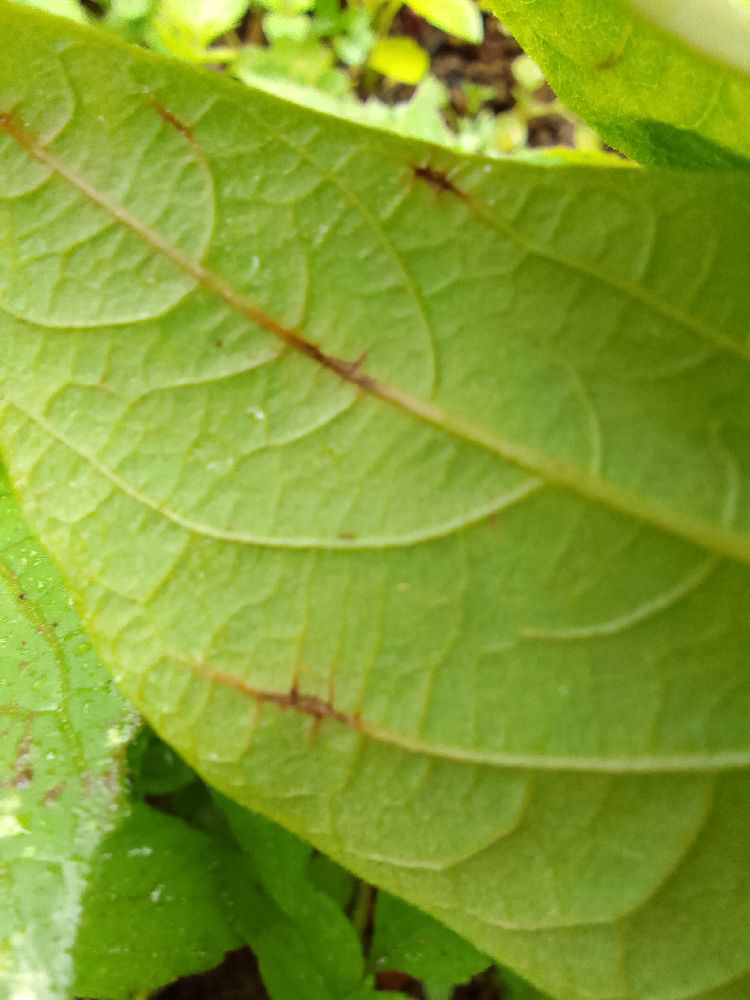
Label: anthracnose